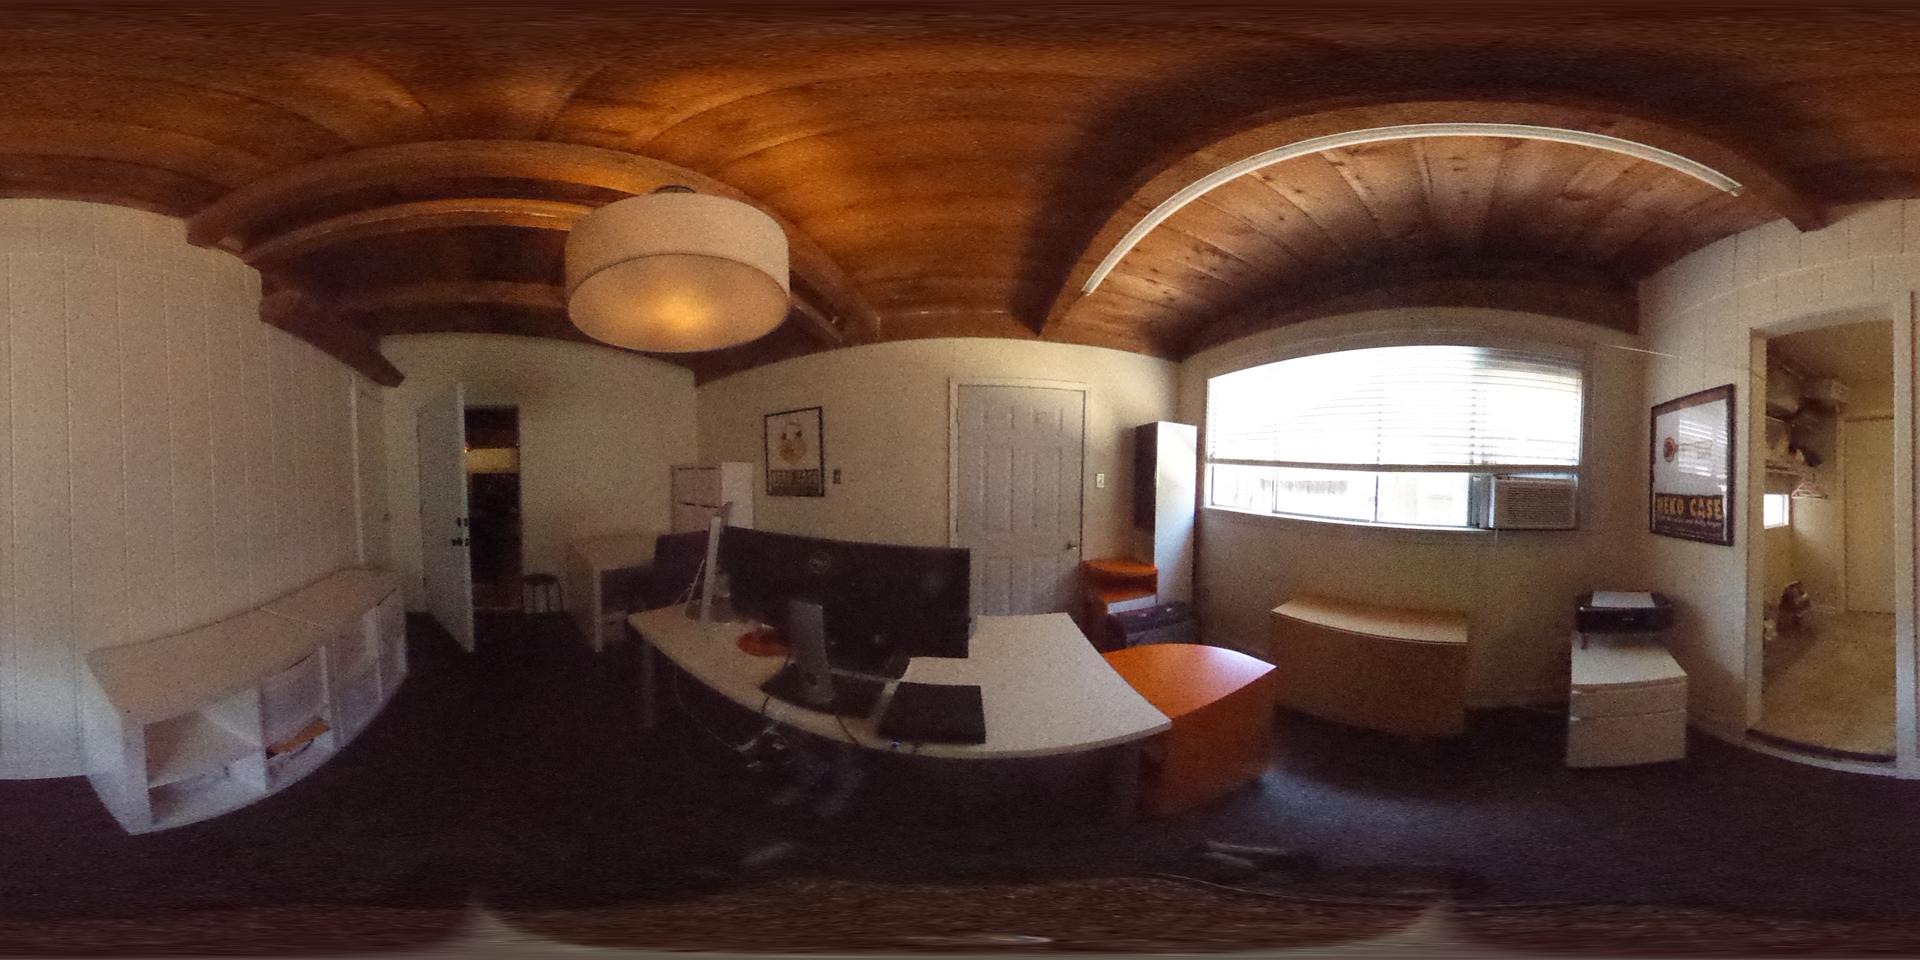
Referred object: the black computer monitor on the desk

Referred object: the large round pendant lamp